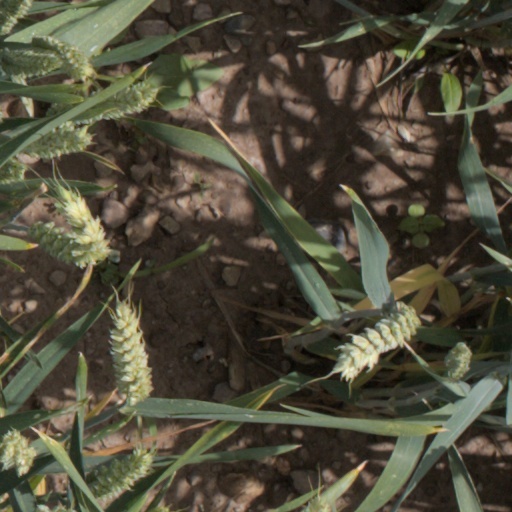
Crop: wheat